Traveling carnival

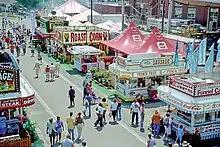
Ohio State Fair food stands

There are food stands at carnivals which serve a variety of food and beverages. They offer snack items like cotton candy, popcorn, ice cream, fried dough, funnel cake, candy, or caramel apples and french fries. Meal items may include pizza, hamburgers, hot dogs, and chicken. Beverages may include soda, coffee, tea, and lemonade. Local and regional specialties, along with ethnic foods such as empanadas and tacos, are often available. At autumn and winter carnivals, drinks like hot cider and hot chocolate may be available.